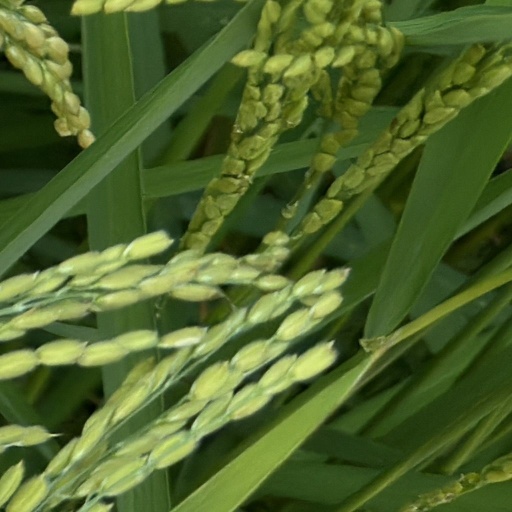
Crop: rice